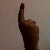
The image shows a hand gesture representing the number 1 in Indian Sign Language.